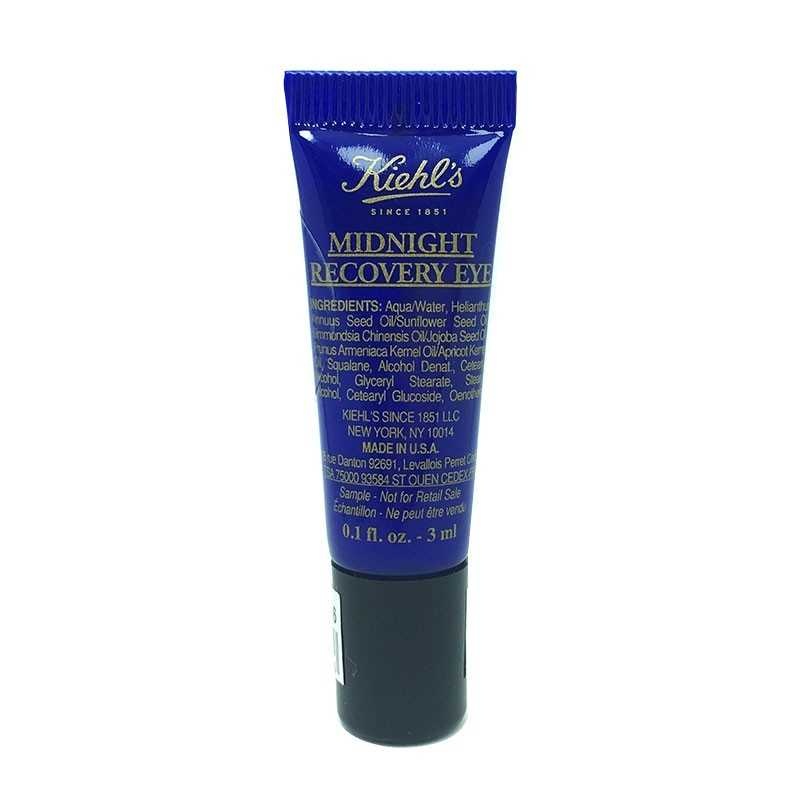
Kiehl's Midnight Recovery Eye 3 mL.
' รอบดวงตาแลดูอ่อนเยาว์ และสดใสขึ้นในชั่วข้ามคืน ล็อตผลิต 05/2021 มีอายุ 3 ปี นับจากวันผลิต สินค้ามีฉลากไทย อายครีมเข้มข้นด้วยสารสกัดจากธรรมชาติ ซึ่งมีคุณสมบัติพิเศษในการฟื้นฟูบำรุง ปรับสภาพผิวรอบดวงตาให้ดูอ่อนเยาว์ขึ้น ด้วยส่วนผสมของสารประกอบจากธรรมชาติสูตรเดียวกันกับผลิตภัณฑ์เพื่อการฟื้นฟูผิวเข้มข้นสำหรับกลางคืนและ Butcher’s Broom ทรีทเมนท์สำหรับกลางคืนนี้จะทำให้ผิวใต้ดวงตาแข็งแรงและดูอิ่มน้ำมากขึ้น เนื้อครีมไม่เหนียวเหนอะหนะ คิดค้นขึ้นสำหรับบริเวณดวงตาที่บอบบางโดยเฉพาะ ใช้เป็นประจำคู่กับผลิตภัณฑ์เพื่อการบำรุงผิวเข้มข้นสำหรับกลางคืนเพื่อใบหน้าที่อ่อนเยาว์ยิ่งขึ้น - ลดเลือนริ้วรอยรอบดวงตา - ลดการบวมหรือถุงใต้ตา - ลดรอยคล้ำใต้ดวงตา - ปราศจากสารกันเสีย น้ำหอม ขี้ผึ้ง หรือซิลิโคน '
Brand: Kiehl's
Category: Health & Beauty > Personal Care > Cosmetics > Skin Care > Eye Creams